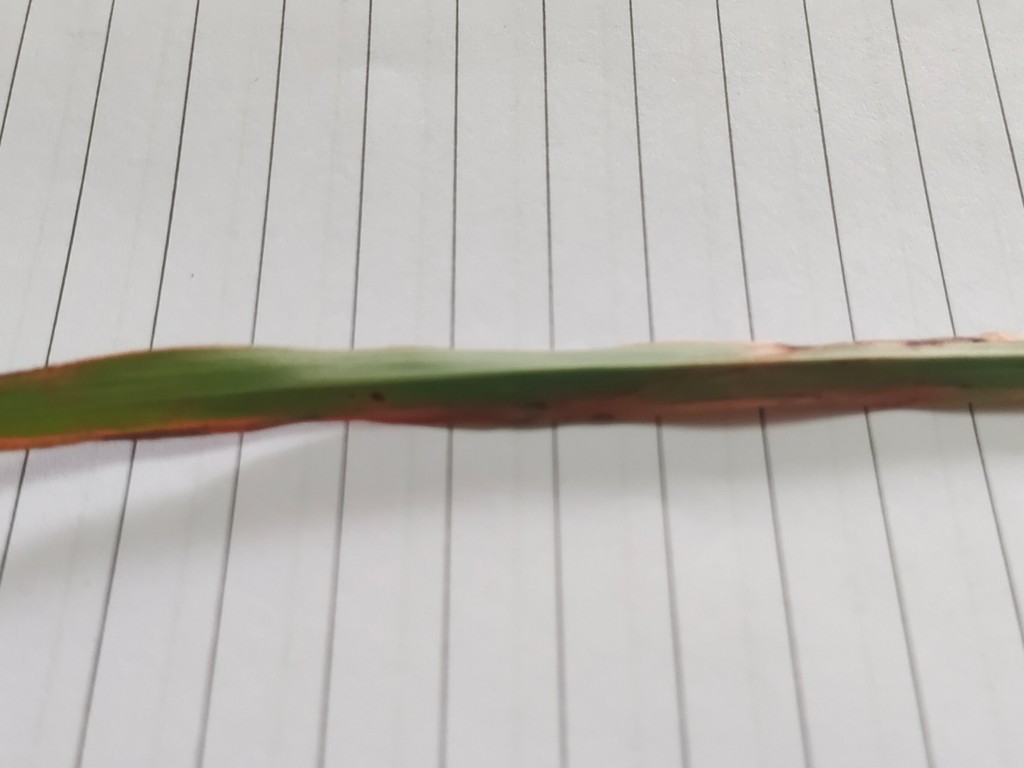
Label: Unhealthy